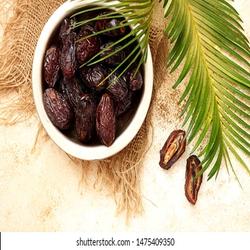
Label: Dates